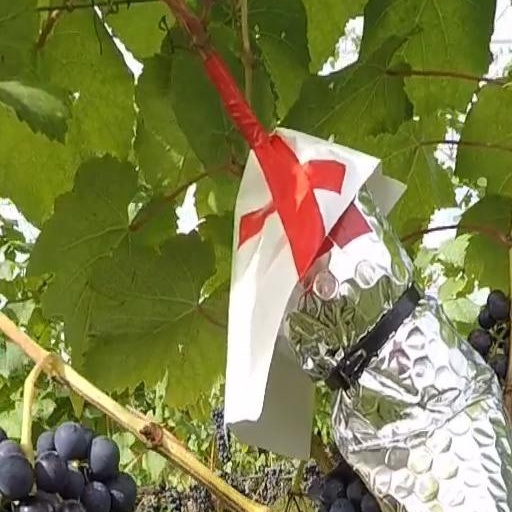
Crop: grape